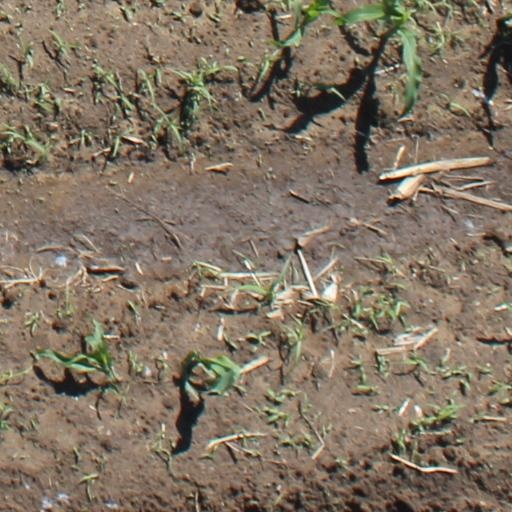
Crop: maize; corn